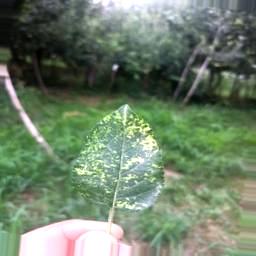
Label: Apple_Mosaic